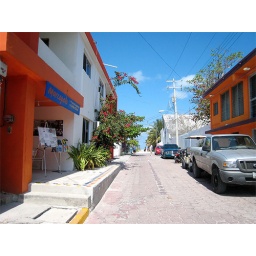
narrow streets and colorful buildings in Isla Mujeres